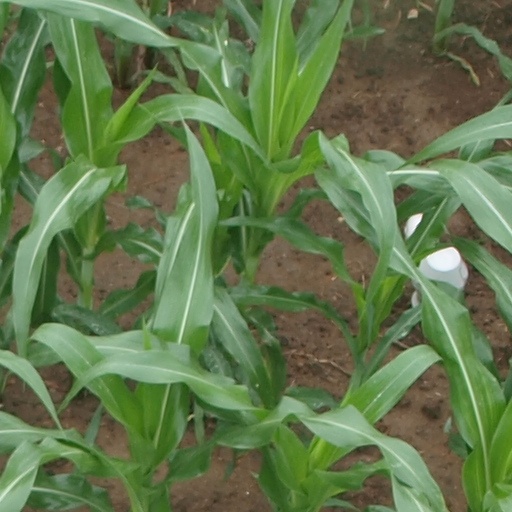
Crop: maize; corn